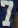
Number: 7